Frank Cuesta

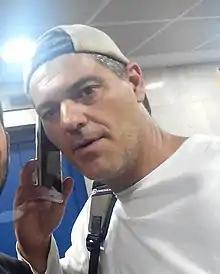
Cuesta in 2017

Francisco Javier Cuesta Ramos (born 16 October 1971), also known as Frank Cuesta, is a Spanish adventurer, television presenter, tennis coach, and Youtuber.